Karni Mata

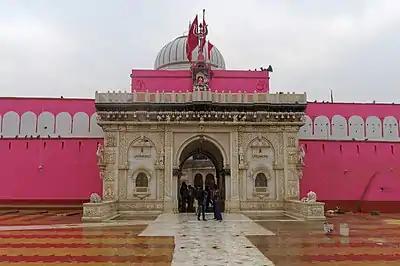
Sri Karni Mata Temple of Deshnoke

Jagdu Shah was a prosperous Maheshwari Jain merchant of Chittor. He fled to Khinvsar near Nagaur after falling out of favor with Maharana Mokal. In Khinvsar, he sought the blessings of the goddess Karniji, whom he had heard of while in Chittor. Karniji was pleased with his devotion and assured him of safety from Maharana's wrath. She also promised him protection from future accidents and mishaps if he continued to lead a pious and good life, stating that God always comes to the rescue of his devotees.